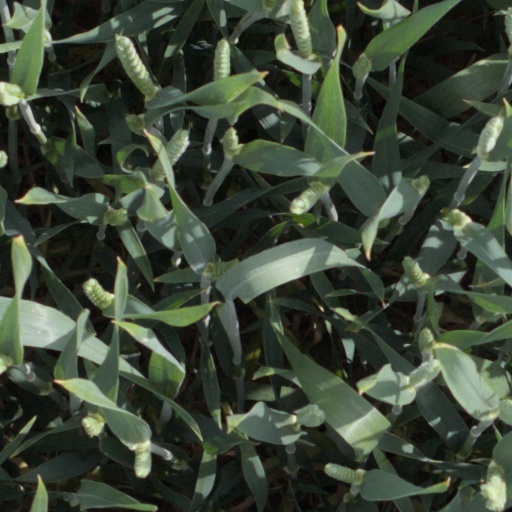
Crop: wheat